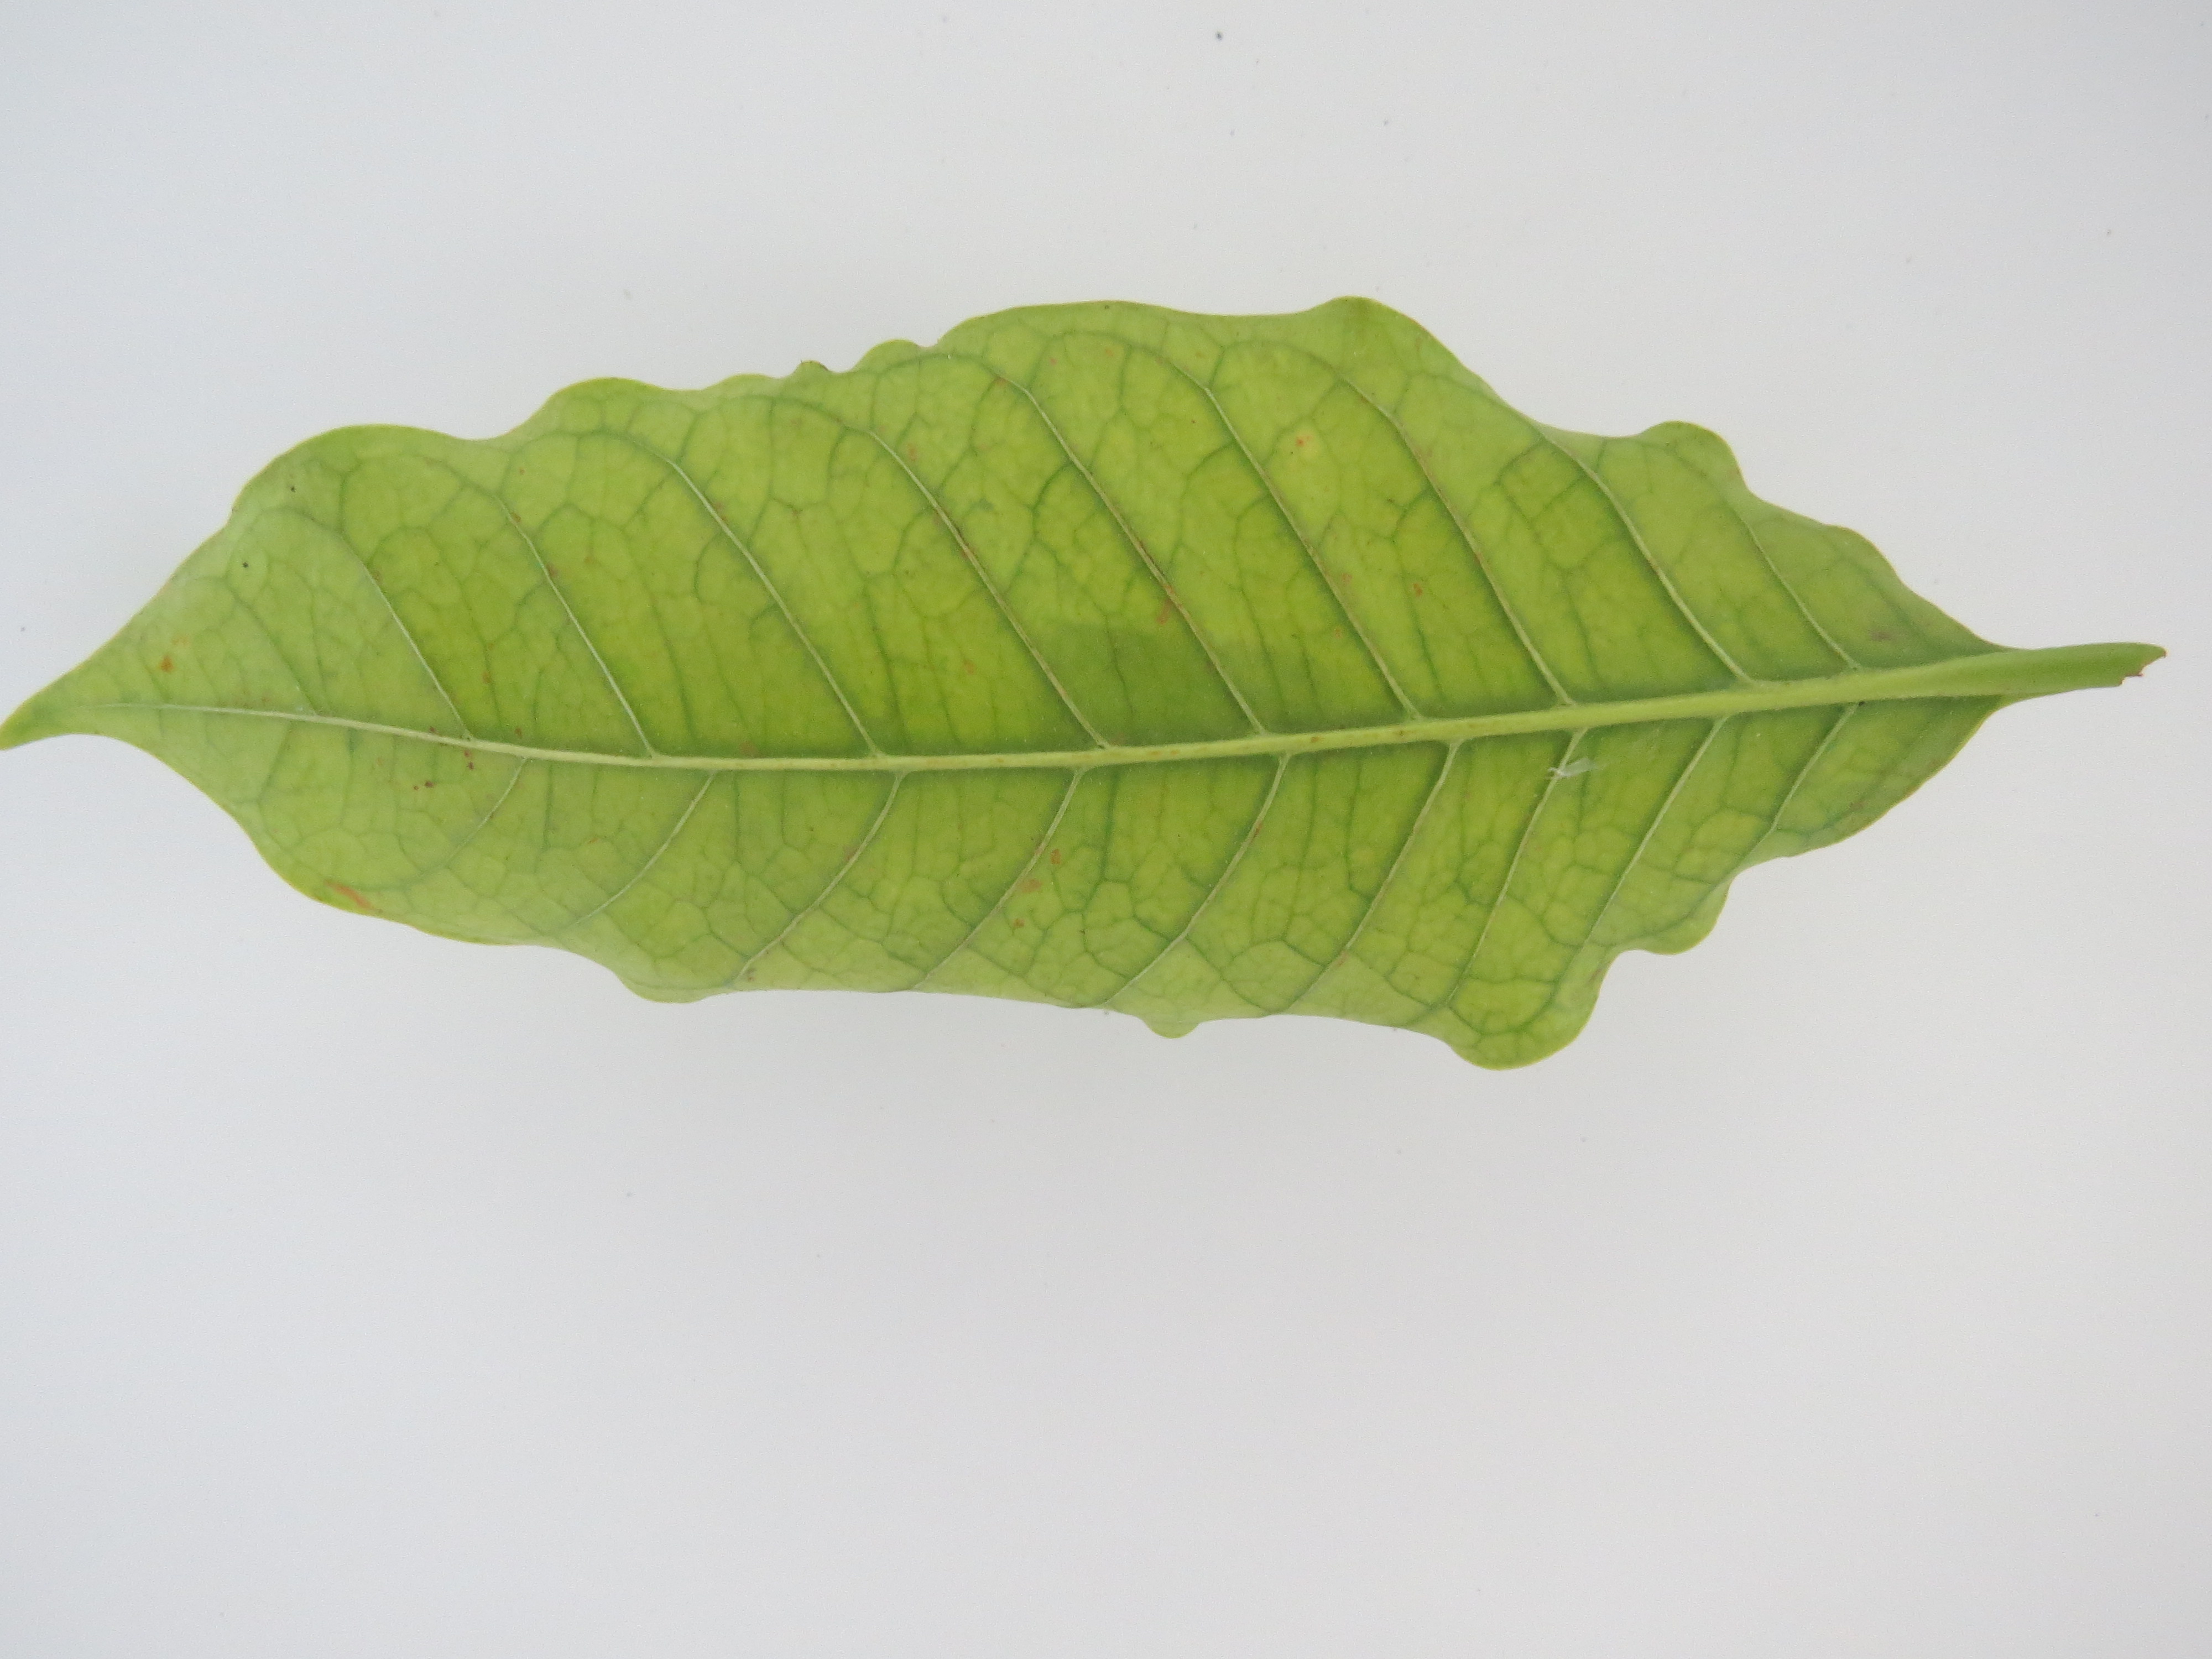
Label: calcium-Ca